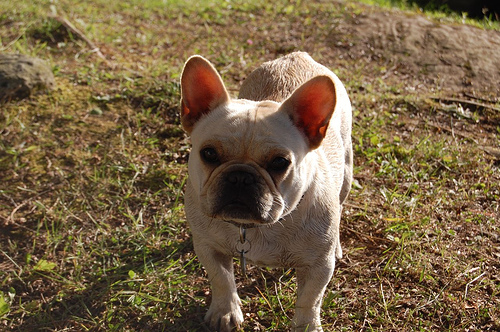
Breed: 1121-n000002-French_bulldog